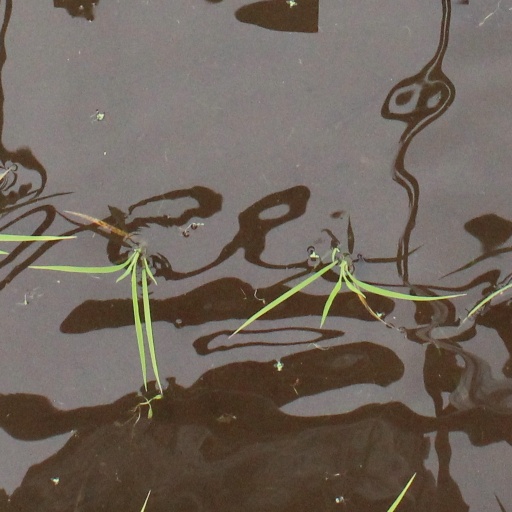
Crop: rice